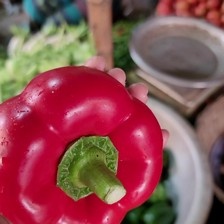
Label: capsicum